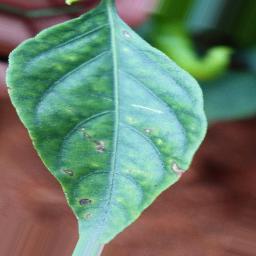
Label: cercospora